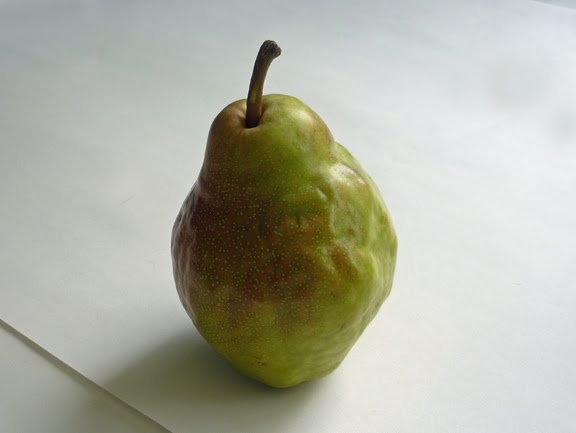
Label: Pear